Catch wrestling

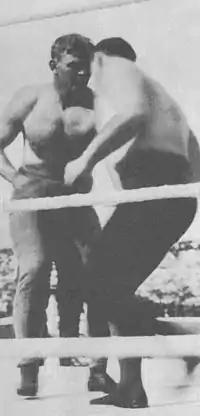
Professional match between Frank Gotch and George Hackenschmidt, 1908

A "hook" can be defined as an undefined move that stretches, spreads, twists, or compresses any joint or limb. Therefore, another name for a catch wrestler was a "hooker", with the similar term "shooter" being relegated to specially skilled hookers.